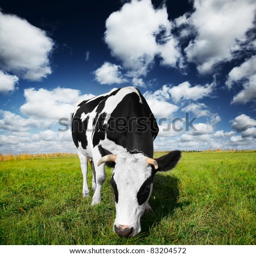
cow eating green grass on a meadow